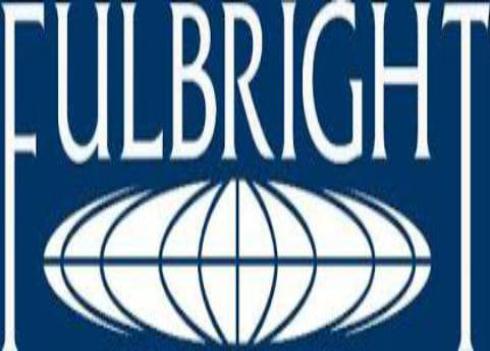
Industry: Leisure